George Armstrong Custer

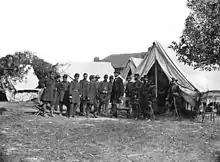
Custer (extreme right) with President Lincoln, General McClellan and other officers after the Battle of Antietam, 1862

On June 9, 1863, he became aide to Brevet Lieutenant Colonel Alfred Pleasonton, who was commanding the Cavalry Corps, Army of the Potomac. Recalling his service under Pleasonton, he was quoted as saying that "I do not believe a father could love his son more than General Pleasonton loves me." Pleasonton's first assignment was to locate the army of Robert E. Lee, moving north through the Shenandoah Valley in the beginning of what was to become the Gettysburg Campaign.